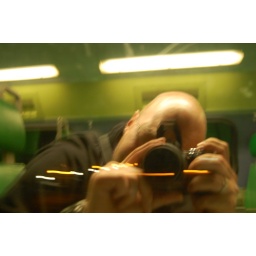
Reflection in train window